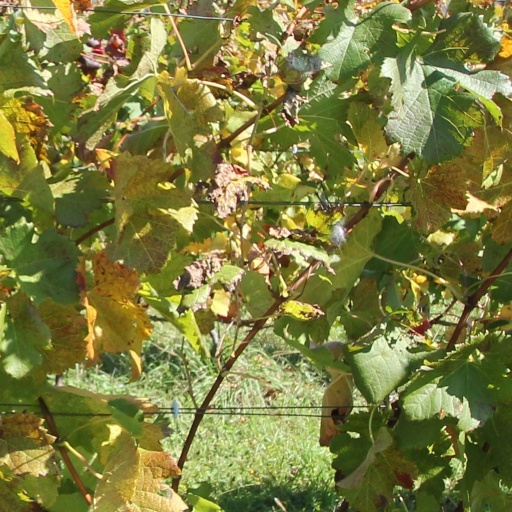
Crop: grape